Pentapetalae

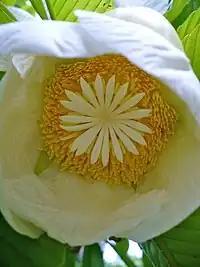
Flower of "Dillenia indica".

Dilleniales are recognized by their leaves with usually strong and parallel secondary veins that go straight to the teeth; being common the tertiary scalariform venation. The leaf lamina is usually rough. Also, the leaves tend to elongate when still rolled. The wood is usually vivid brown. The peduncles are jointed near the apex and persist after the flower falls off; the flowers are usually conspicuous, with ruffled petals and numerous stamens that are reflexed in the bud, usually having porous anthers. The fruits are small follicles containing seeds with aril, the calyx is persistent, sometimes acrescent, and the filaments are also persistent.